Botolph's Bridge Halt railway station

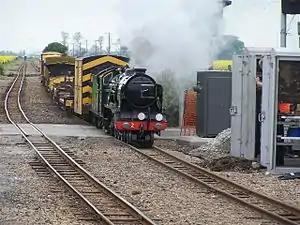
A works train passing the site of the halt

Botolphs Bridge Halt railway station was a little-used station on the Romney, Hythe and Dymchurch Railway in Kent, England.